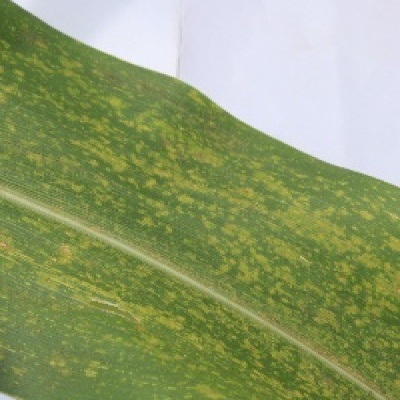
Label: Corn_(Maize)___Maize_Streak_Virus